Edwin Cordevilla

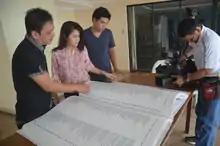
Cordevilla (left) with the giant book and ABC-5 TV crew

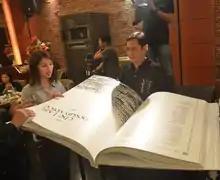
The giant book version of the epic poetry, Ten Thousand Lines Project For World Peace, covered by Philippine giant TV network GMA 7 during its unveiling in September, 2012. Reporter Mav Gonzales (left) interviews author Edwin Cordevilla (right).

Edwin M. Cordevilla (born September 30, 1967), is a poet and journalist based in the Philippines. He is the author of "Phoenix and Other Poems" (published in 2000), "The Occasions of Air, Fire, Water, Earth" (2012), and the non-traditional epic poem "Ten Thousand Lines Project For World Peace" (2013). He is a co-author of the coffee-table book, "Marikina: Kapuri-Puri Ka" (2002), showcasing the transformation of Marikina from a backward municipality to a vibrant and model city, and the principal author of "Duterte Chronicles: The Storm From Davao" (2016), a book that re-created the rise of President Rodrigo Duterte from obscurity to the Philippine presidency, covering the years 2014 to 2016.